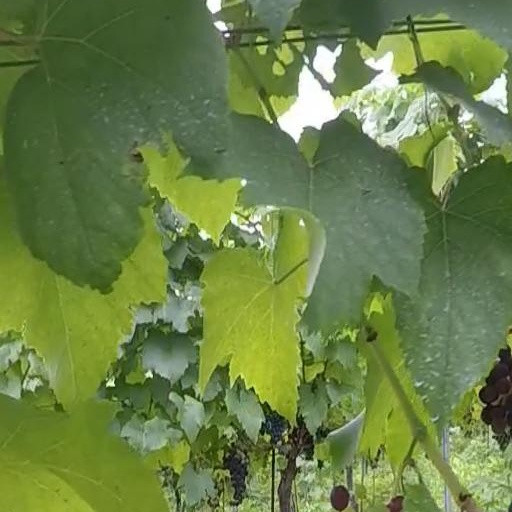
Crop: grape